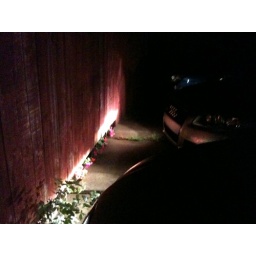
I like to plant flowers wherever there is a patch of dirt. Even under walls :)